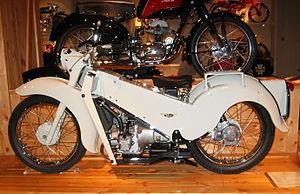
Velocette était un constructeur de motocyclettes et cyclomoteurs anglais.